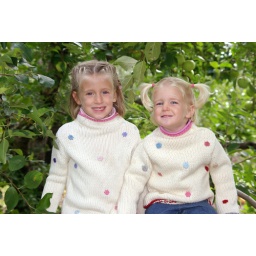
2 girls in tree